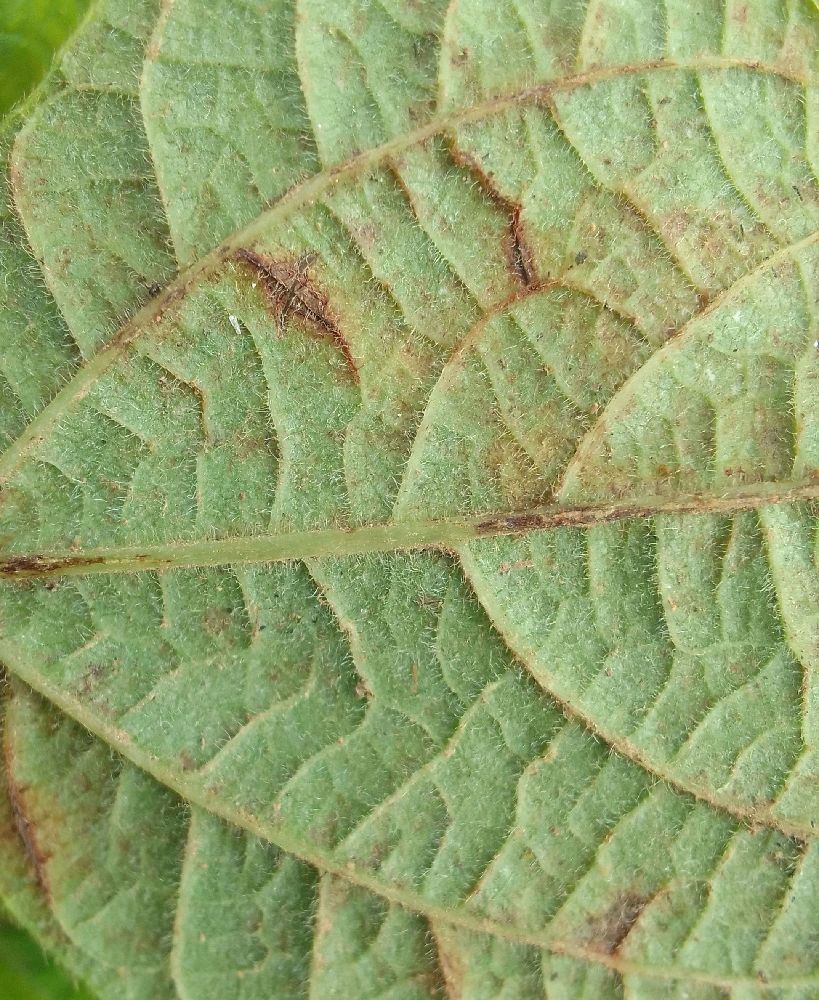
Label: anthracnose